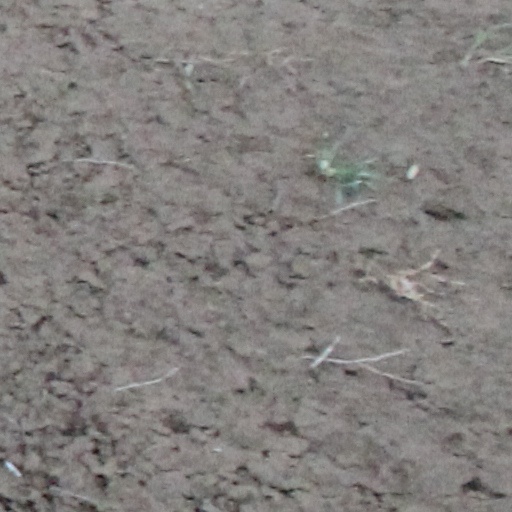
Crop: wheat